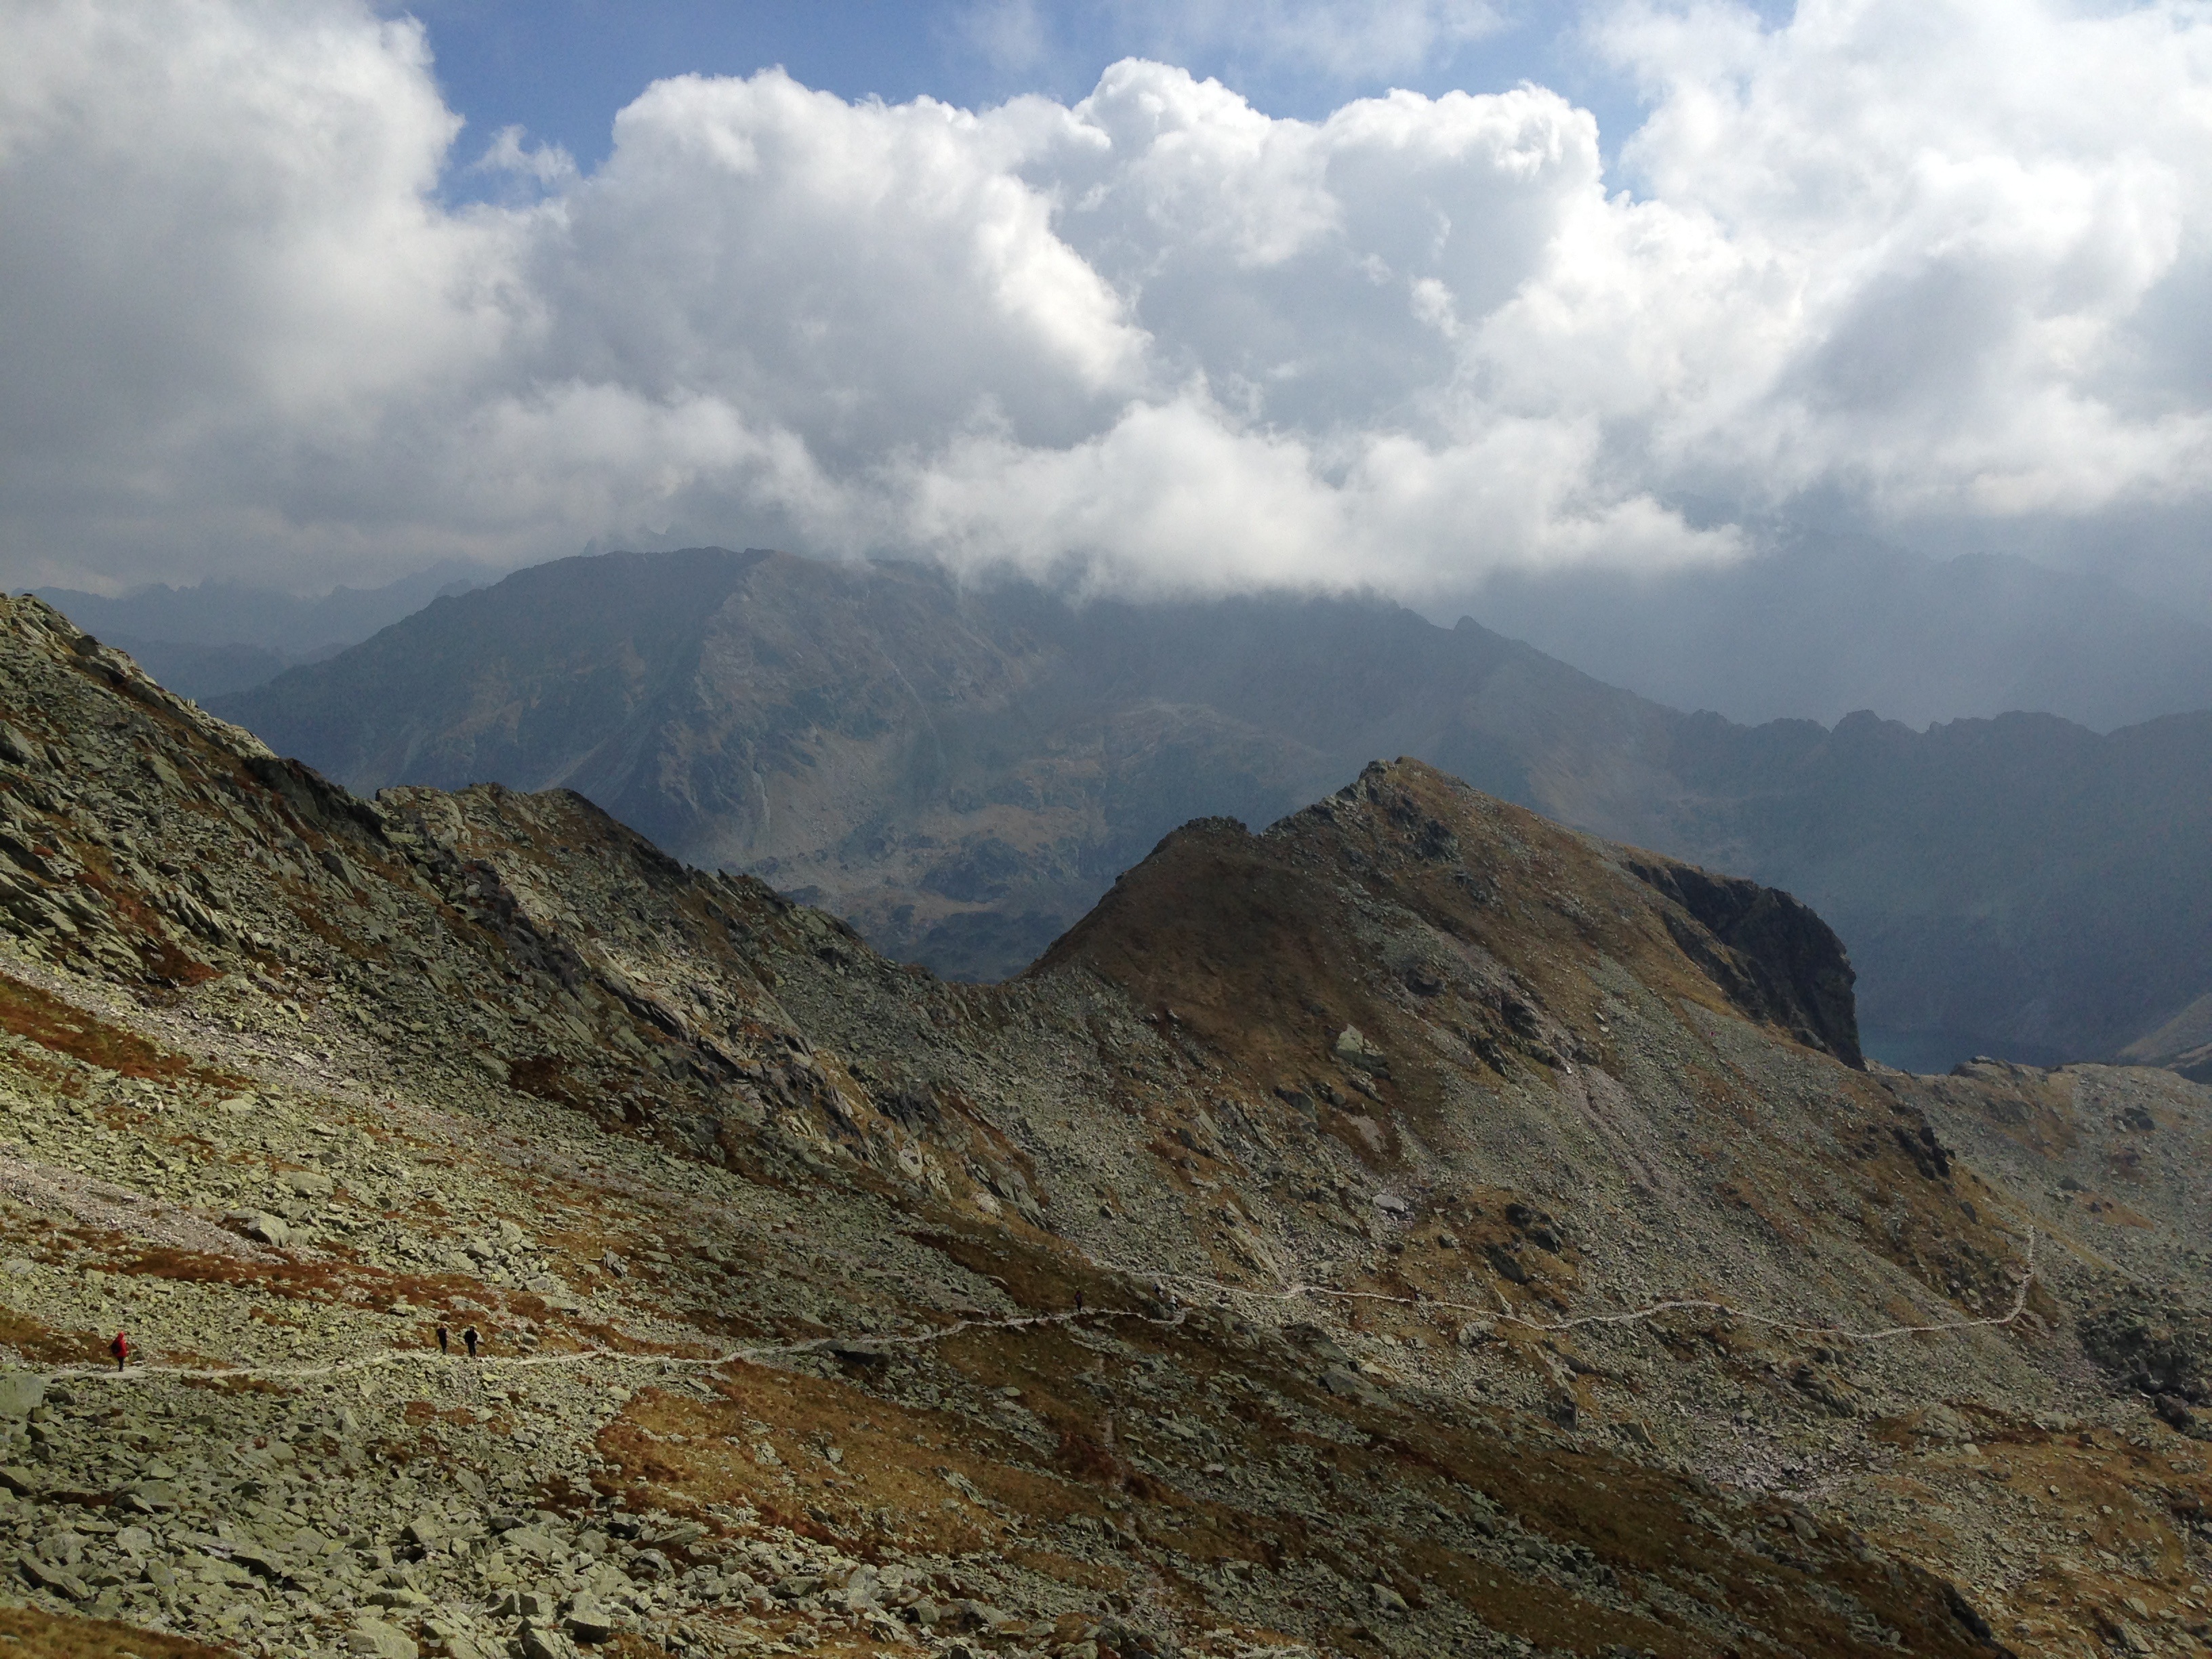
landscape, nature, wilderness, walking, mountain, cloud, trail, hill, adventure, valley, mountain range, highland, ridge, summit, geology, mountains, poland, plateau, fell, the national park, tatry, landform, the high tatras, mountain pass, geographical feature, mountainous landforms